Carroll Baker

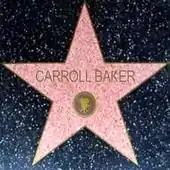
Baker's star on the Hollywood Walk of Fame at 1725 Vine Street

Baker's first American film in over 10 years came in the Andy Warhol–produced black comedy "Bad" (1977), in which she plays the lead role of a Queens beauty salon owner who provides hitmen with jobs, starring alongside Susan Tyrrell and Perry King. "You can hardly call making an Andy Warhol movie a 'comeback'", said Baker. "It's more like going to the moon! The subject is totally unique."